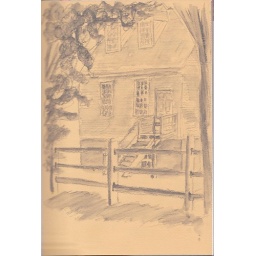
Test of a new toy, this is the house near the hollow tree :)